Cold Cave

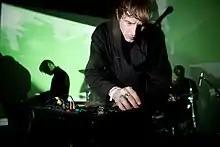
Eisold performing live as Cold Cave in 2011

After initial releases on Dais Records, Hospital Productions, What's Your Rupture?, and Eisold's own Heartworm Press, he signed to Matador Records, who re-released his self-released debut album, "Love Comes Close", on November 3, 2009.